Friars Senior Society of the University of Pennsylvania

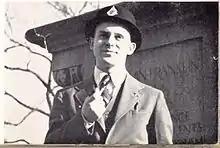
Member wearing a black hat with the society's emblem, circa 1939.

Each full class consists of 30 to 36 seniors. Friars promotes interaction between those from all walks of life who have given their time and energies to making the university what it is; hence, the name Friars, for those who sacrifice their time during college for meaningful activities. The Friars Graduate Board governs the group and organizes activities for both undergraduate and graduate members.